The Man Who Understood Women

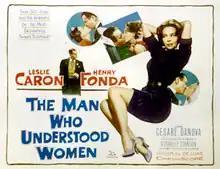
Theatrical release lobby card

The Man Who Understood Women is a 1959 American comedy drama film written and directed by Nunnally Johnson from a novel by Romain Gary, and starring Henry Fonda, Leslie Caron and Cesare Danova, with a brief cameo by Renate Hoy as a French singer.